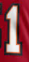
Number: 1